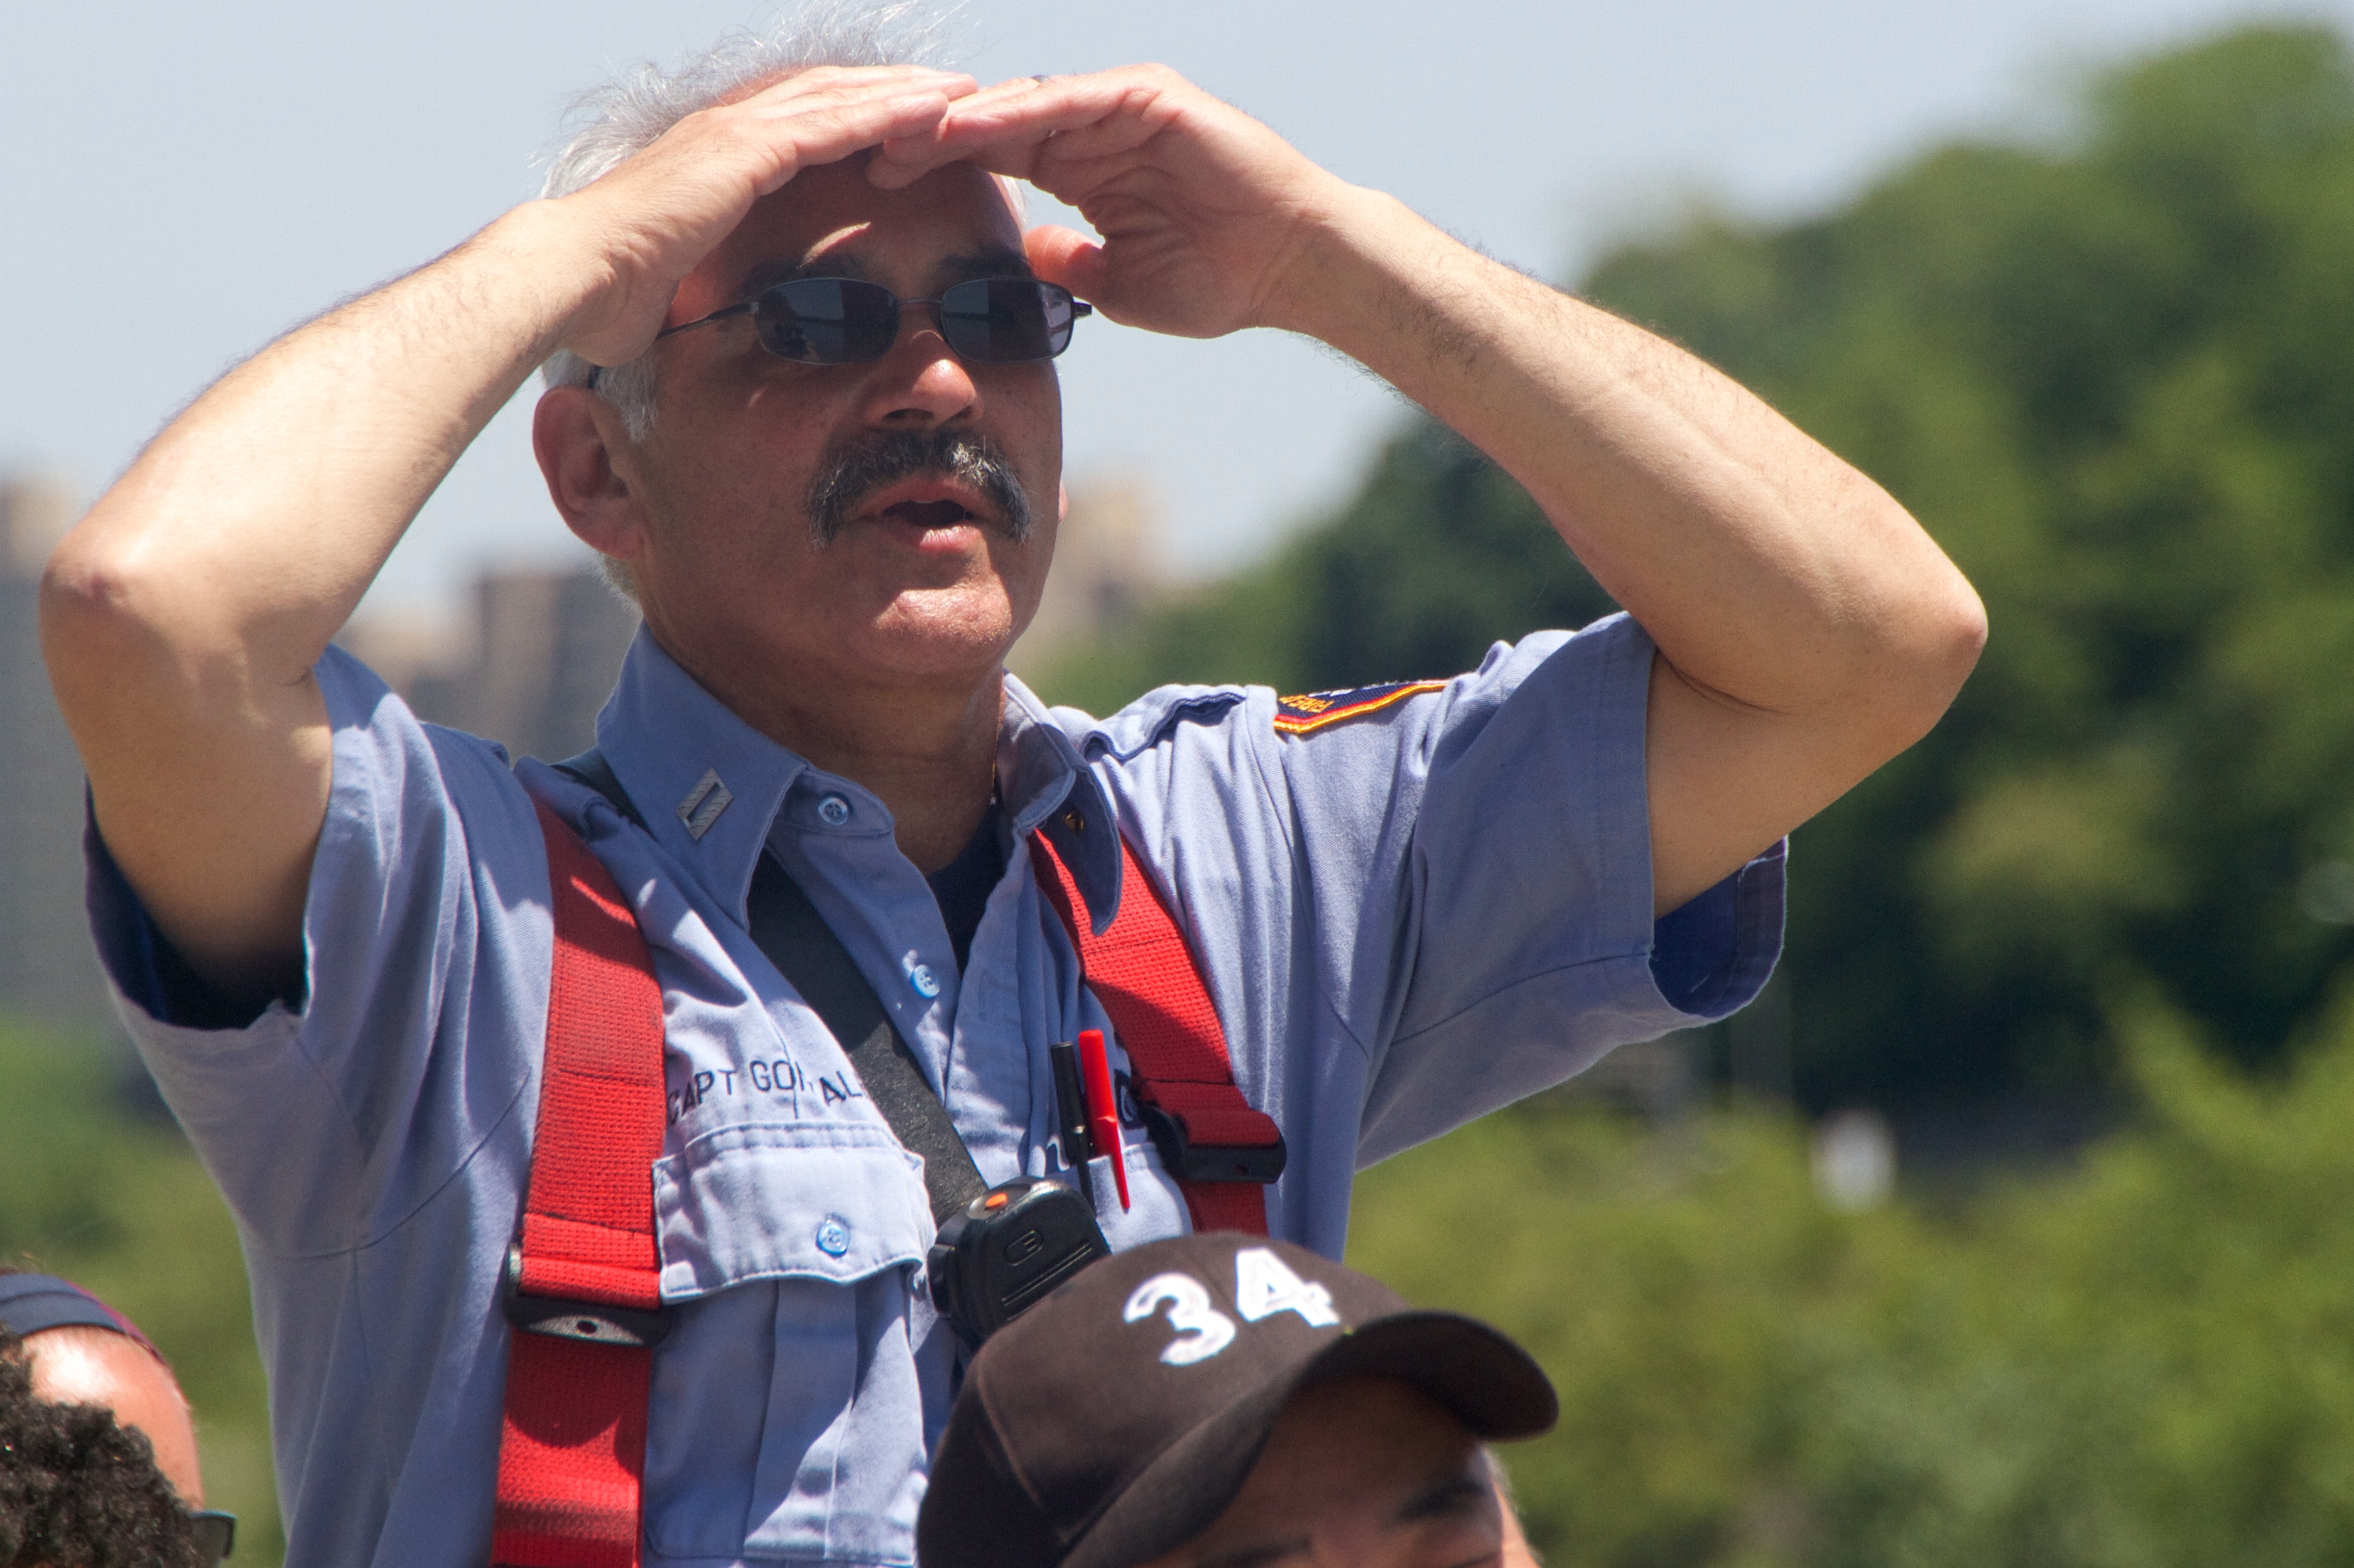
person, sports, jockey, rownewyork, tournament, endurance sports